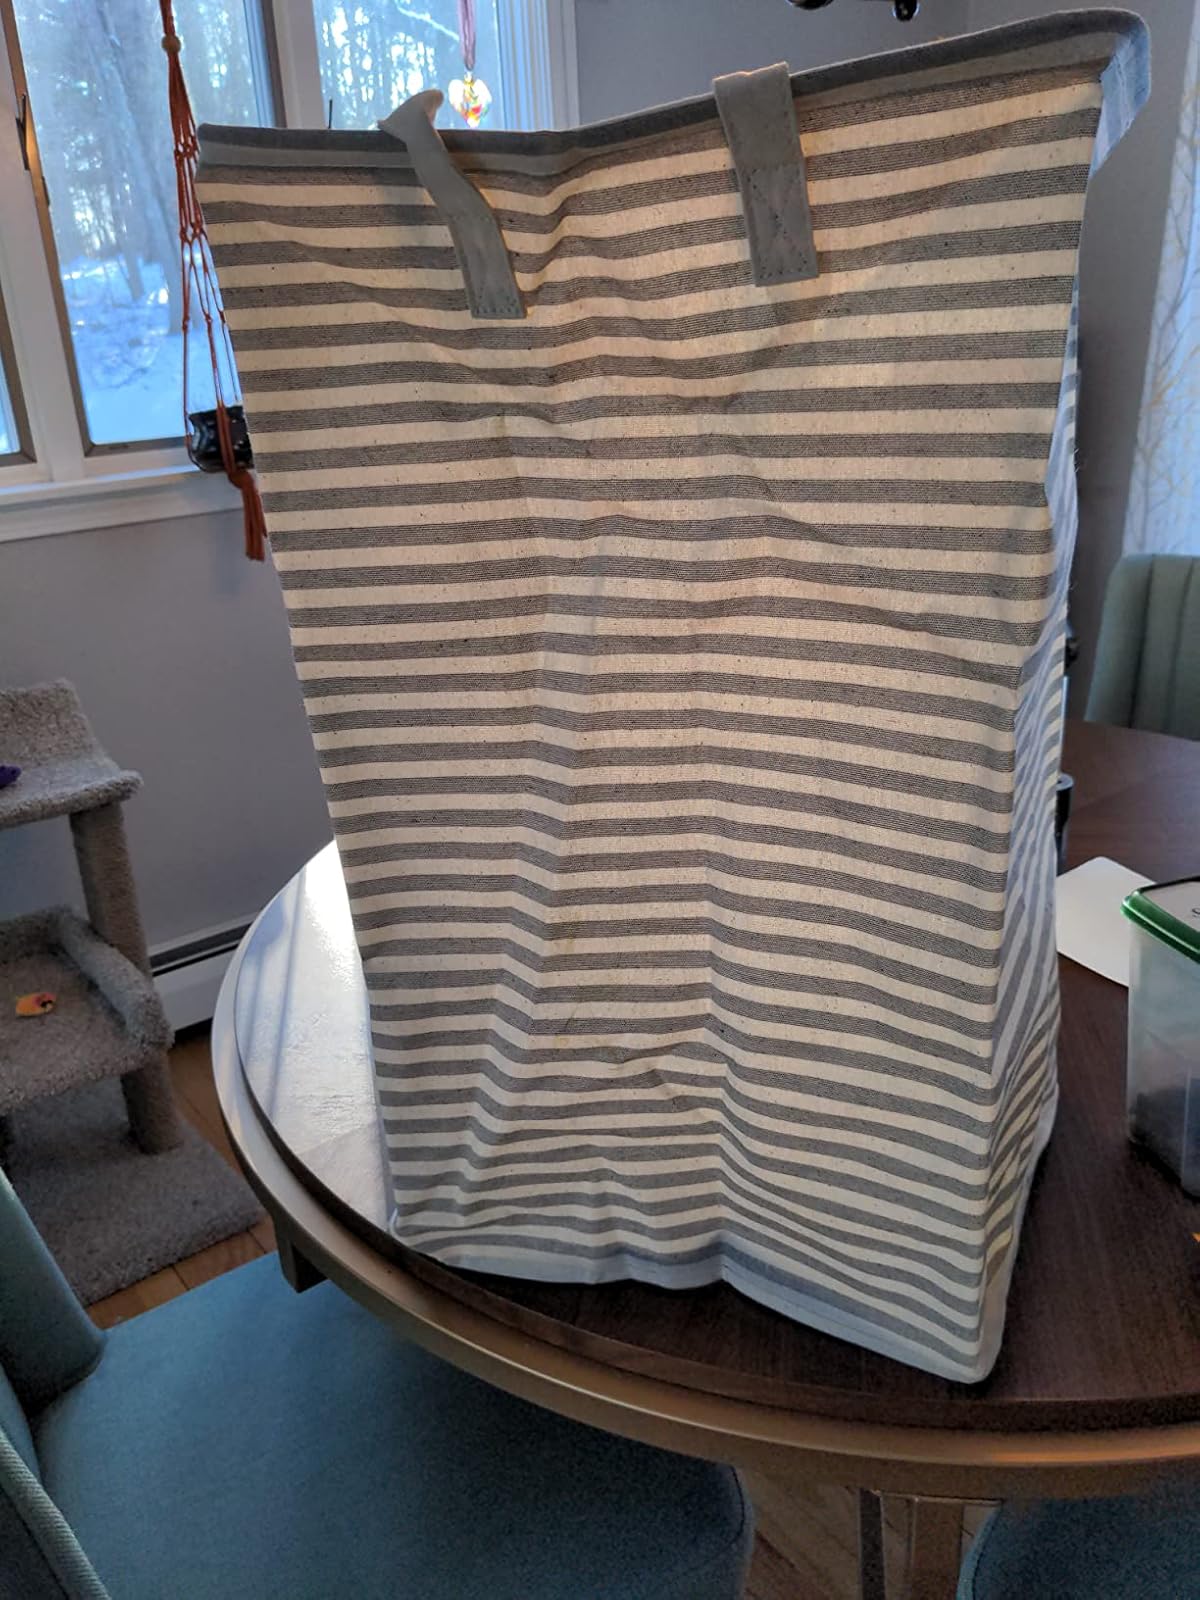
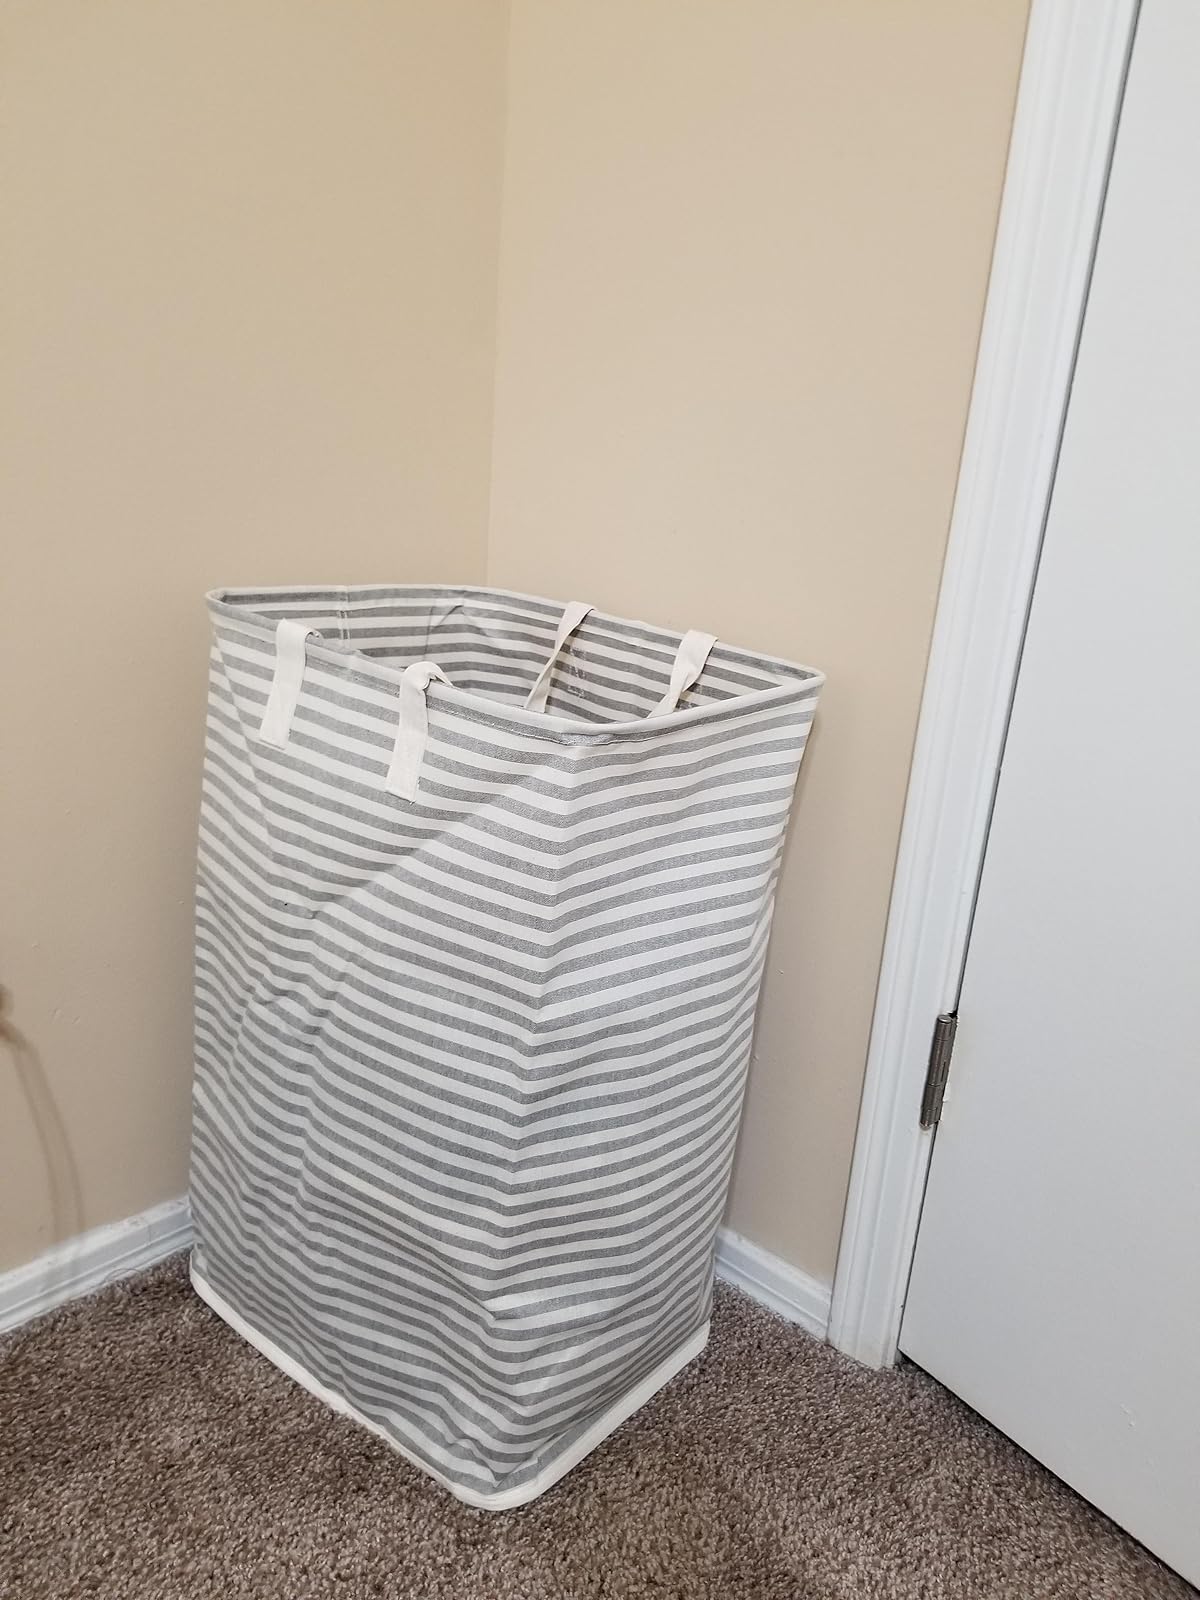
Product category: items_hamper
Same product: yes